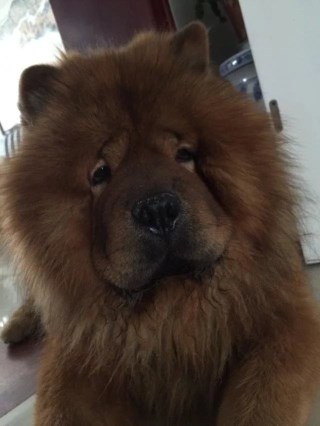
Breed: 329-n000119-chow